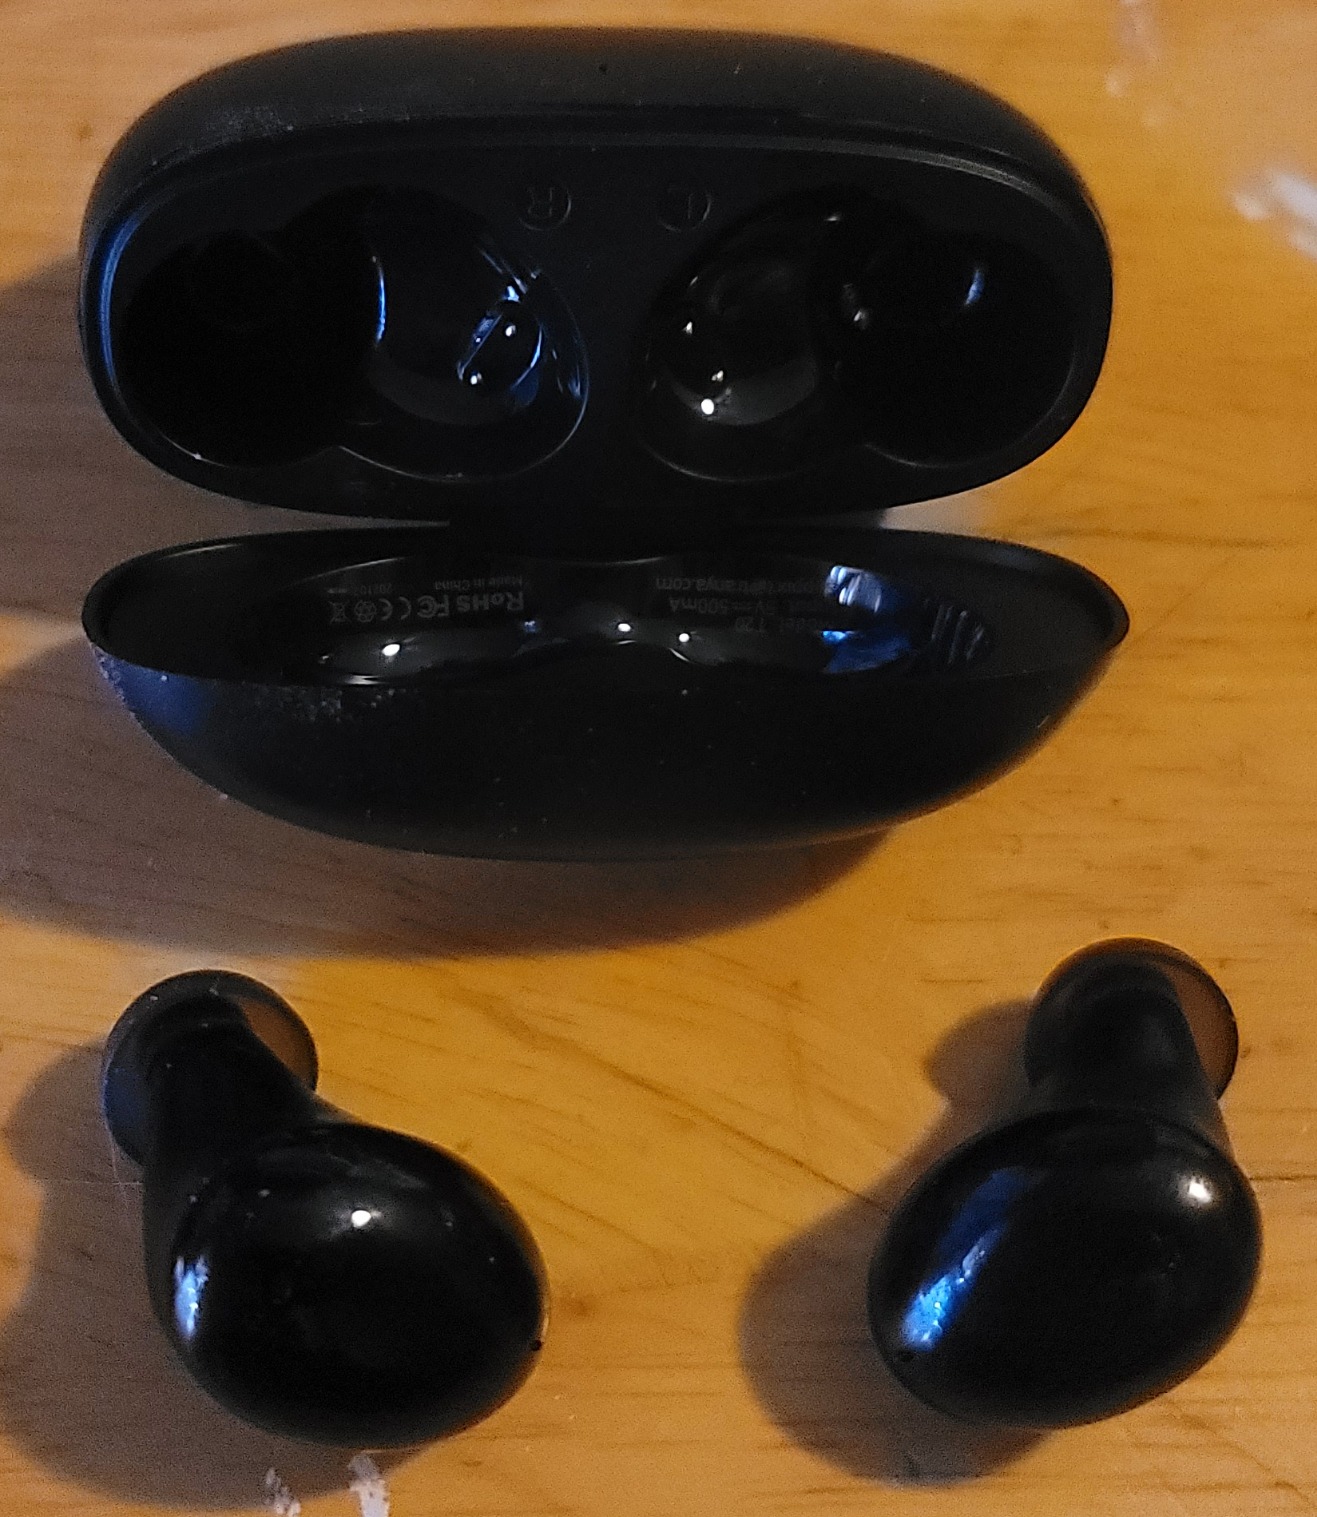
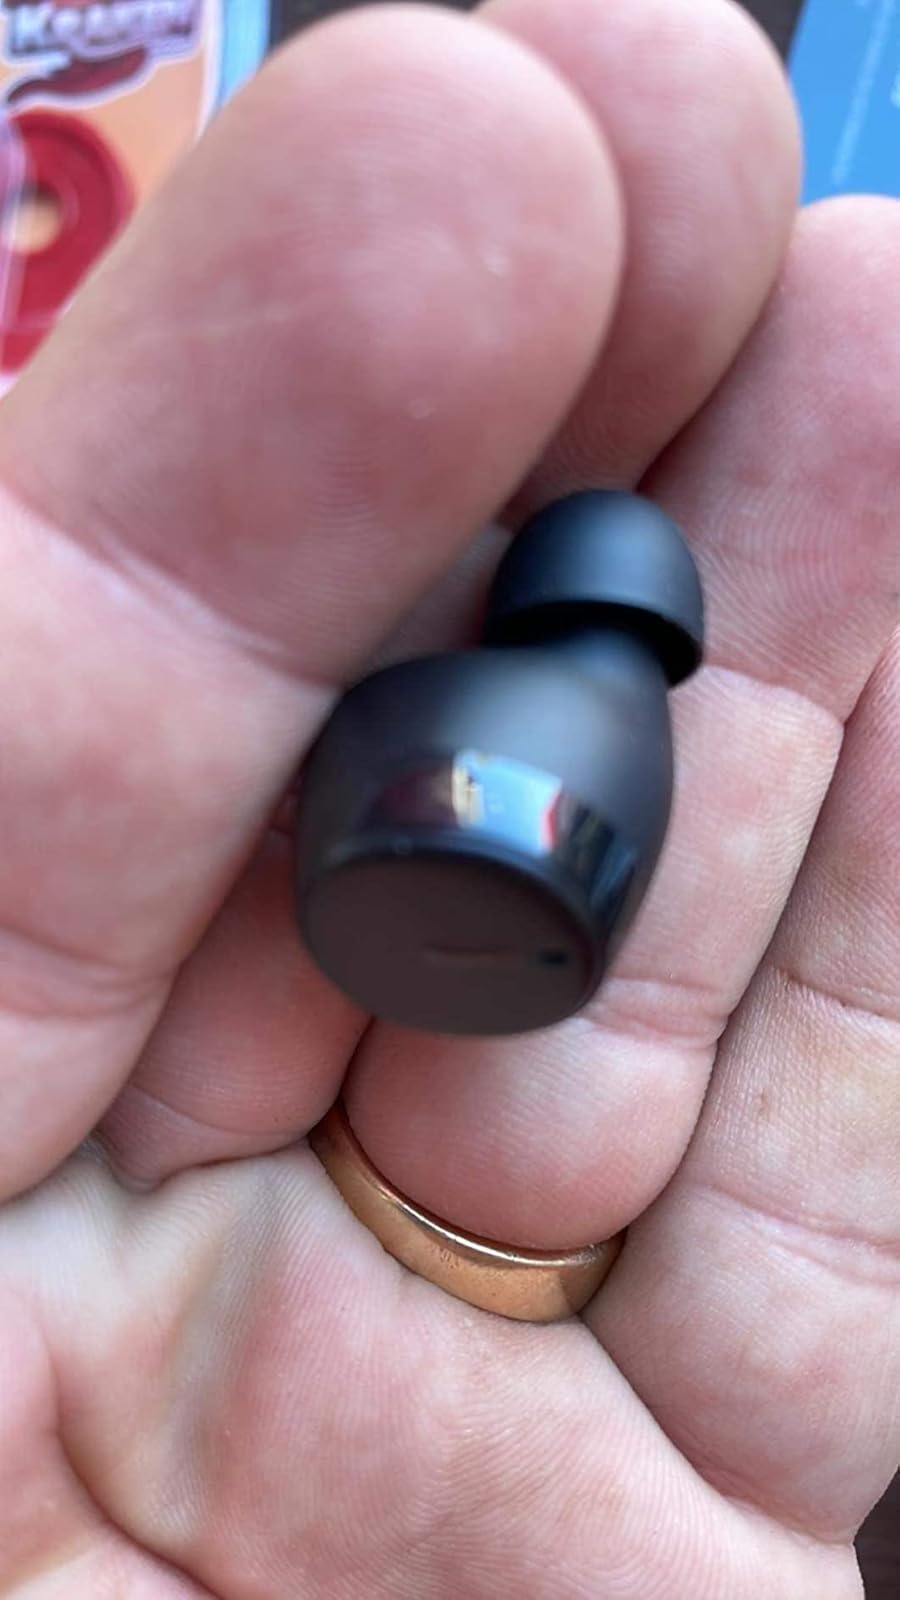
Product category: earbuds
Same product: no